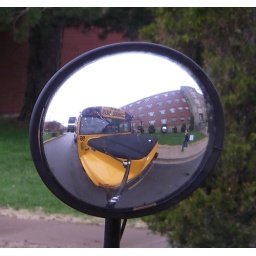
bus in bus mirror